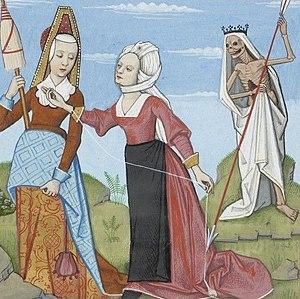
Moires, les trois divinités du Destin
Dans la mythologie grecque, les Moires sont trois divinités du Destin : Clotho, Lachésis et Atropos. Elles deviendront les Parques, dans la mythologie romaine.